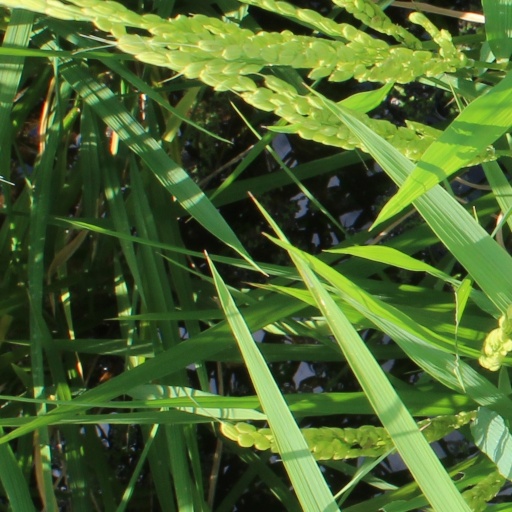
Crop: rice